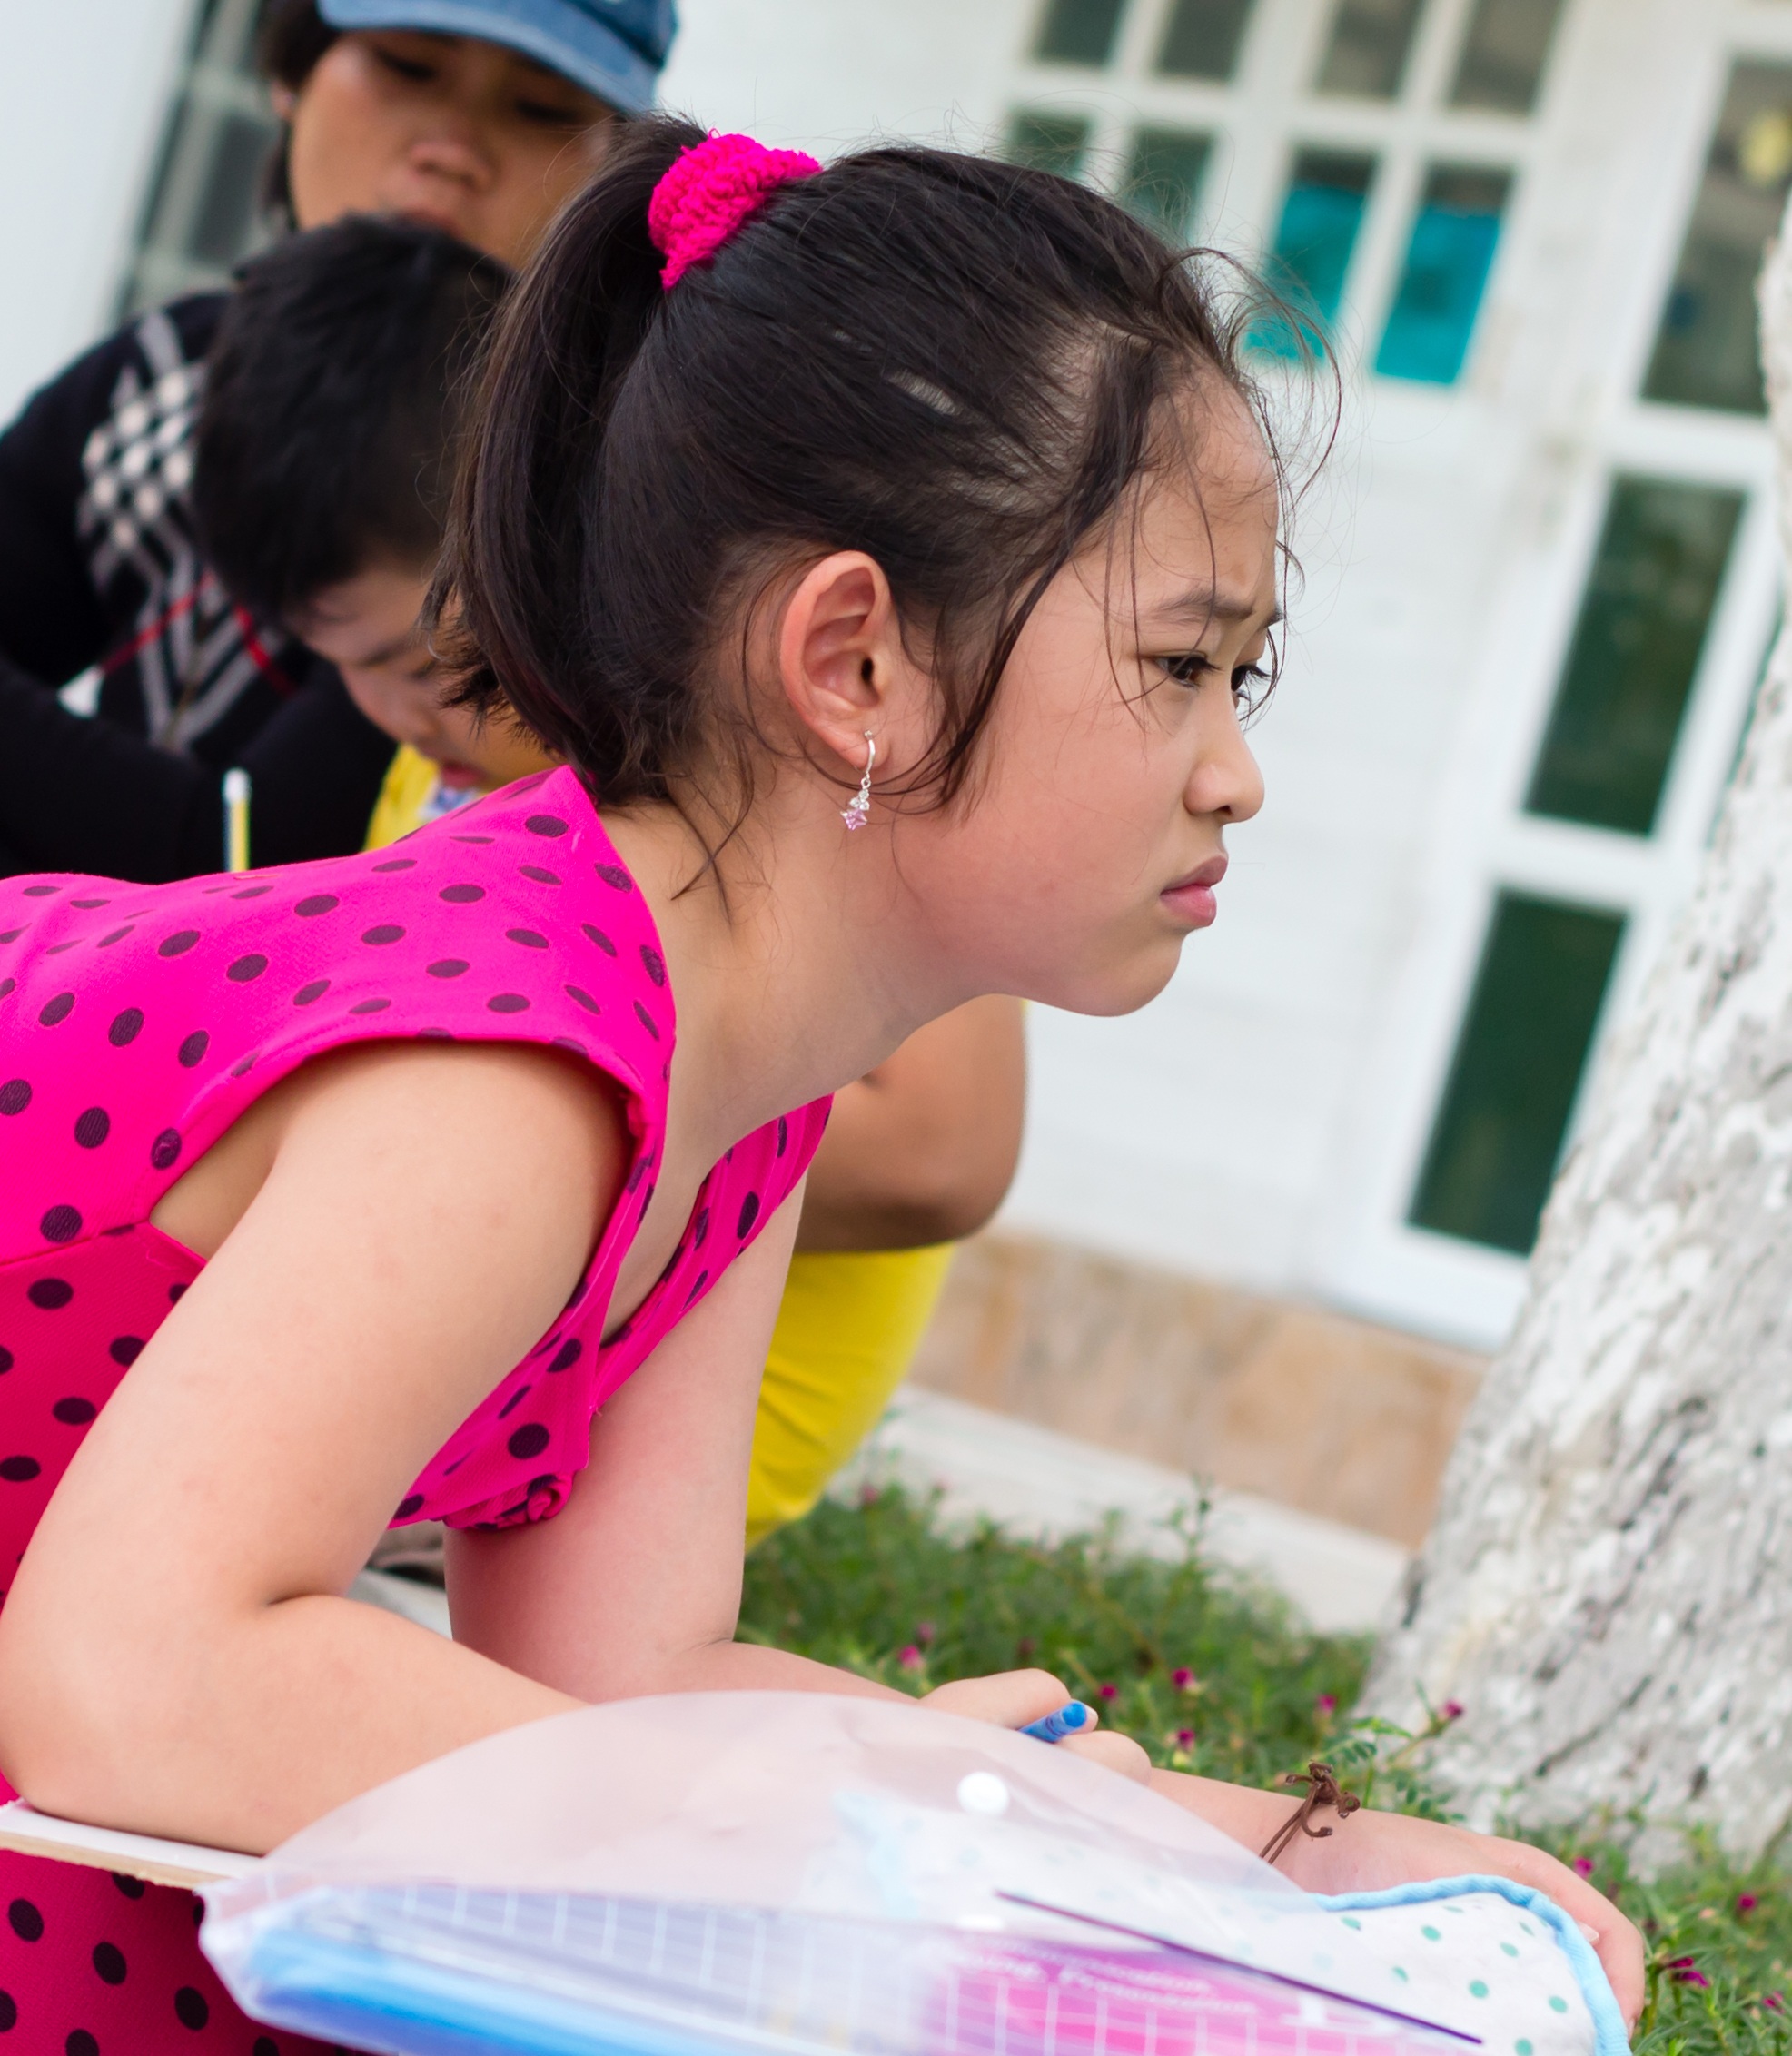
city, home, male, model, clothing, page, painting, write, children, st, abdomen, photo shoot, deficient, avoid